History of St Neots

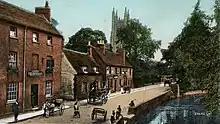
Brook Street, St Neots in 1905

In 1066 AD William, Duke of Normandy launched an invasion of southern England, and defeated English forces at the Battle of Hastings. The resulting subjugation of the Anglo-Saxon indigenous people is referred to as the Norman Conquest. The Normans found their subject population to be a multiracial mix of Celts, Angles, Saxons and Danes. At Eaton, on the west side of the river, the local chieftain was Ulmar, a thegn (or "thane") and he was superior to two sokemen; the soke was a subsidiary area of land and control. In time the area became known as Soka de Eton by 1247 AD. In 1645 it was known as Eton cum Soca, and in the nineteenth century this had become Eaton Socon.